BBC Radio Norfolk

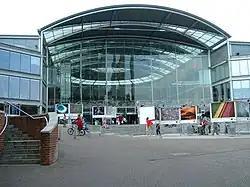
The Forum, on Millennium Plain in Norwich, where BBC Radio Norfolk has been based since June 2003. The BBC occupy the wing of the building seen on the left-hand side of the picture.

Roy Waller presented a weekday afternoon show from the early 1980s until 2009, which led to his being one of the best-known and most popular voices in the county, described by the "Eastern Daily Press" as "a household name." Waller also hosted a Saturday morning country music programme, "Rodeo Norfolk", which he continued to present following his departure from the weekday show, until ill health forced him to step down. Waller's funeral in July 2010 was held at Norwich Cathedral and was attended by over 1,500 mourners.